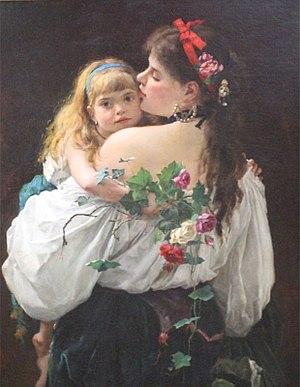
Adolf Echtler, né à Dantzig le 5 janvier 1843 et mort à Munich le 23 septembre 1914, est un peintre autrichien.